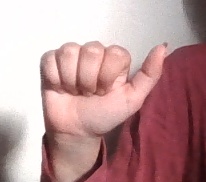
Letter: dhad